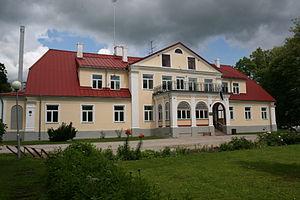
Voici une liste de manoirs en Estonie.
La Commune de Halinga est une municipalité rurale d'Estonie située dans le Comté de Pärnu. Elle s'étend sur une superficie de 365 km² et a 2 899 habitants au 1ᵉʳ janvier 2012.